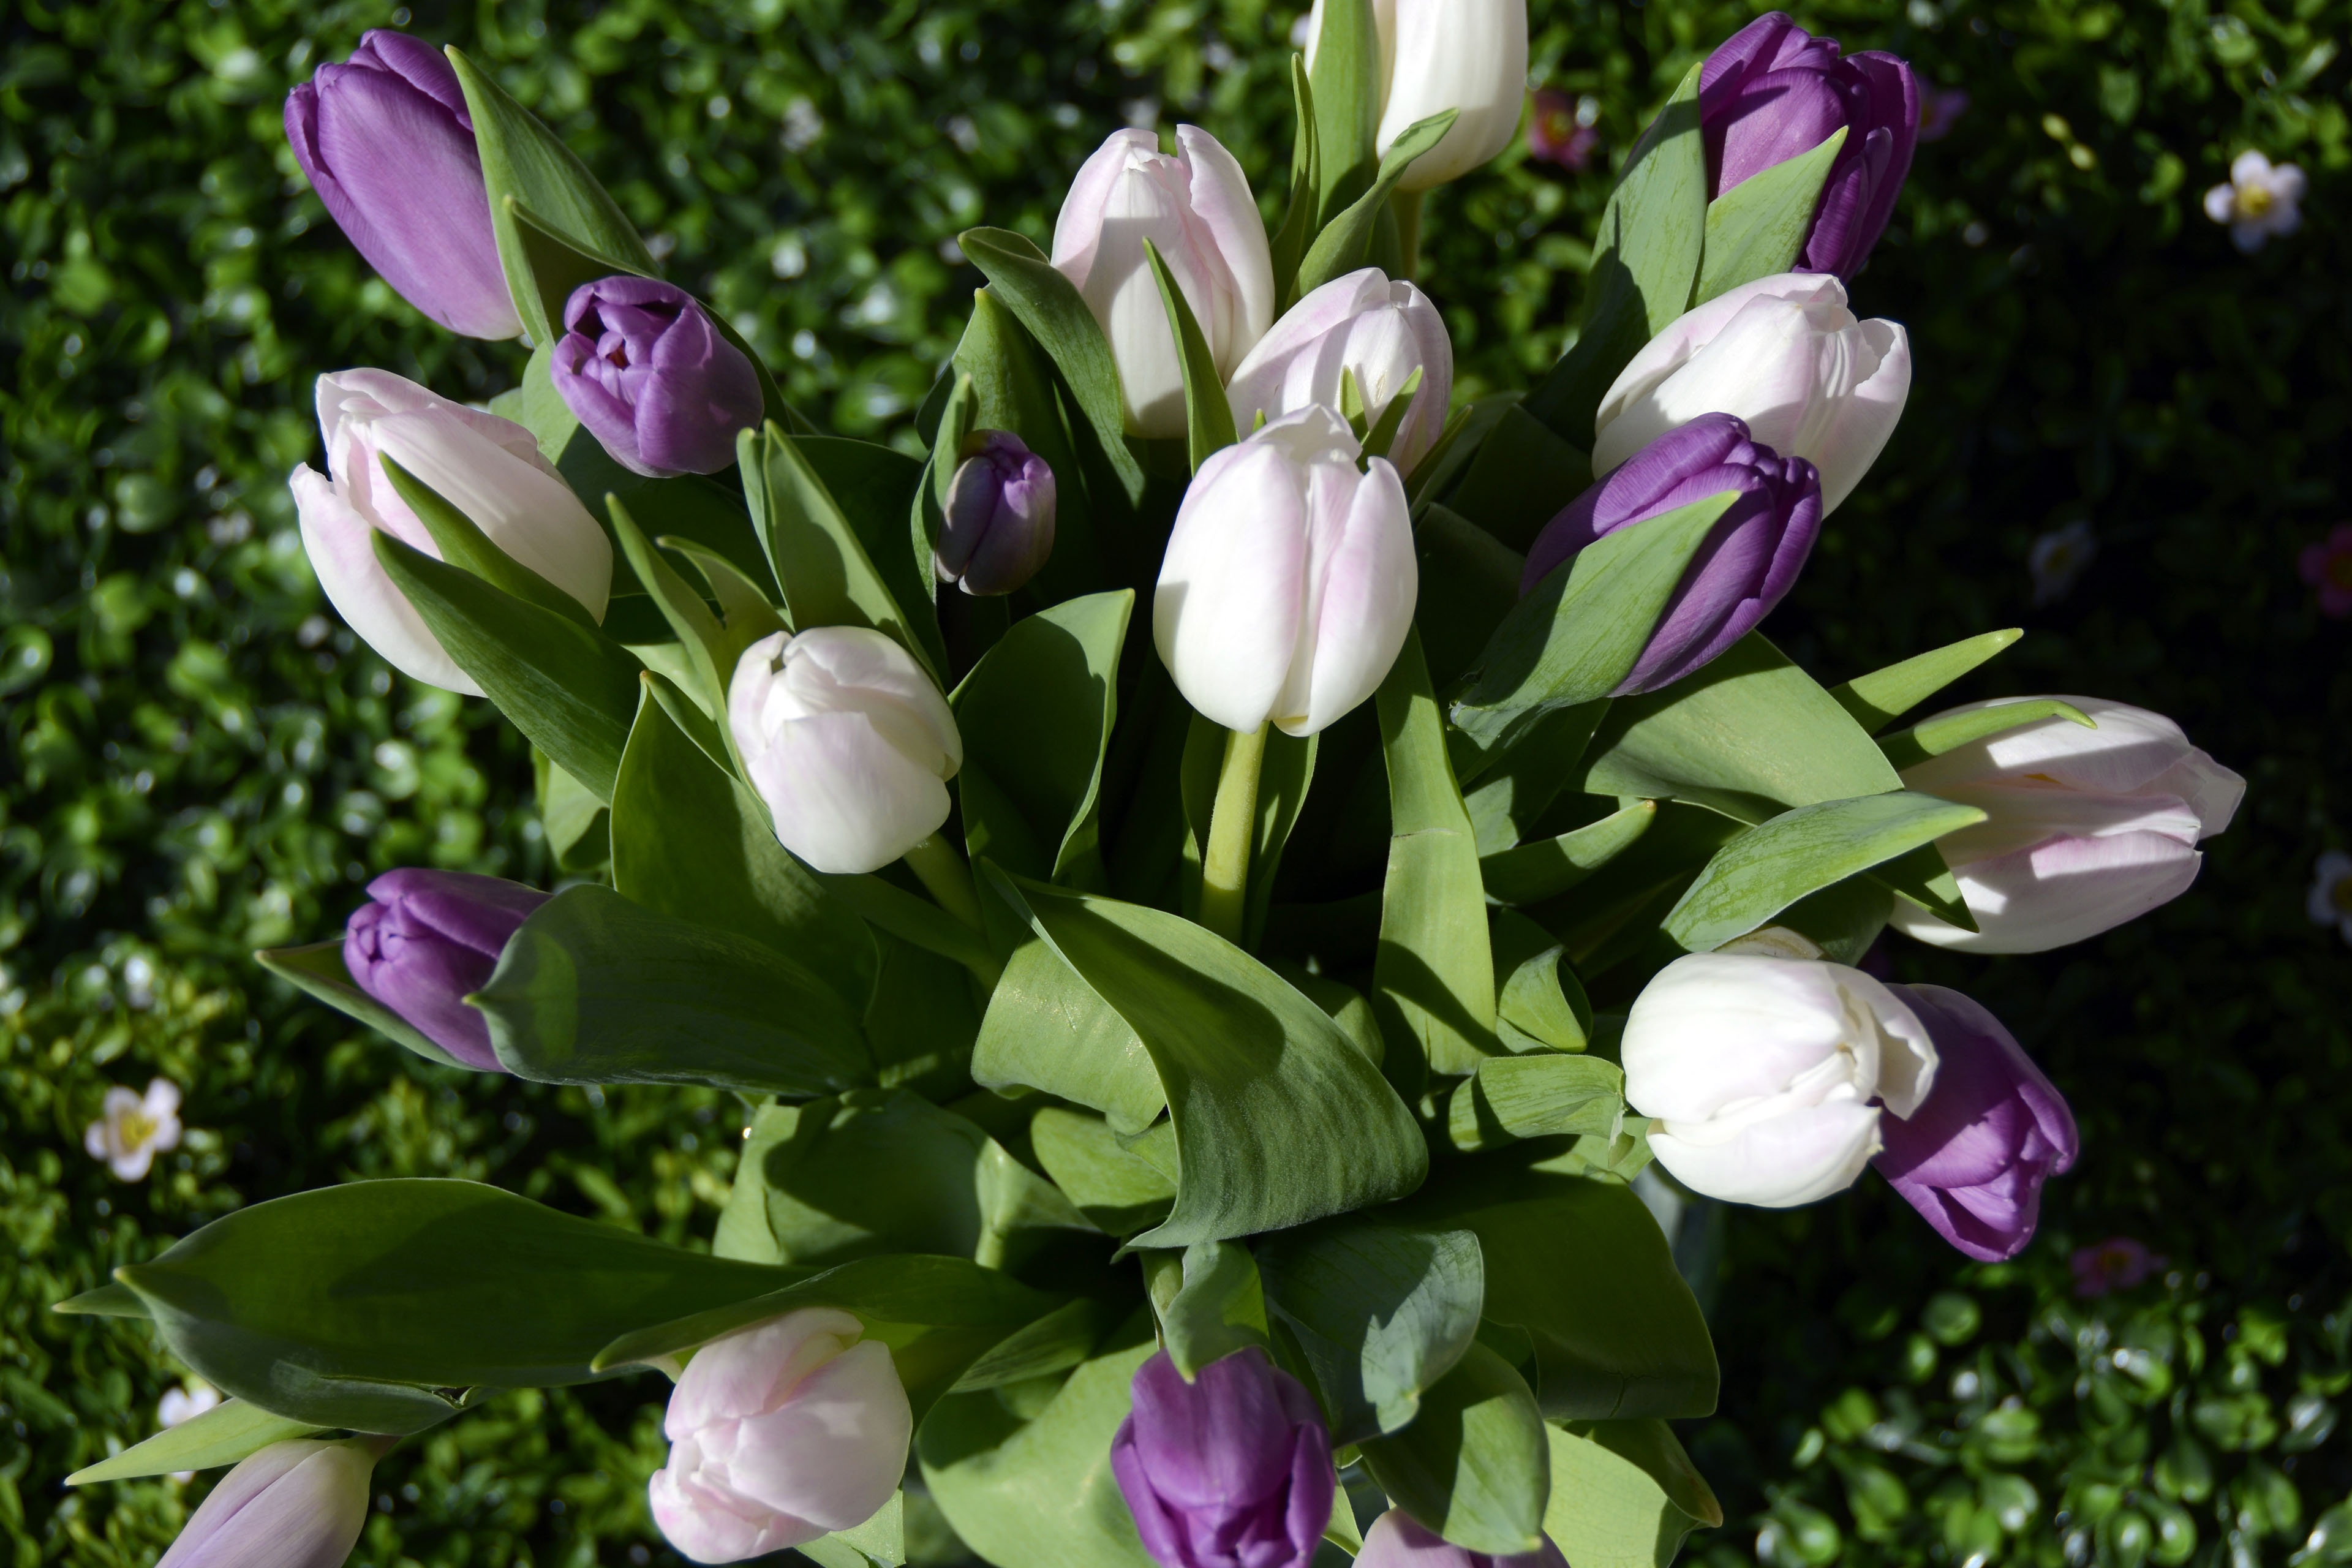
nature, plant, flower, spring, green, botany, colorful, garden, pink, flora, flowers, cheerful, background, violet, tulips, floristry, spring flowers, spring awakening, fr hlingsanfang, flowering plant, mother's day, tulip flower, land plant